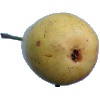
Label: Pear 2